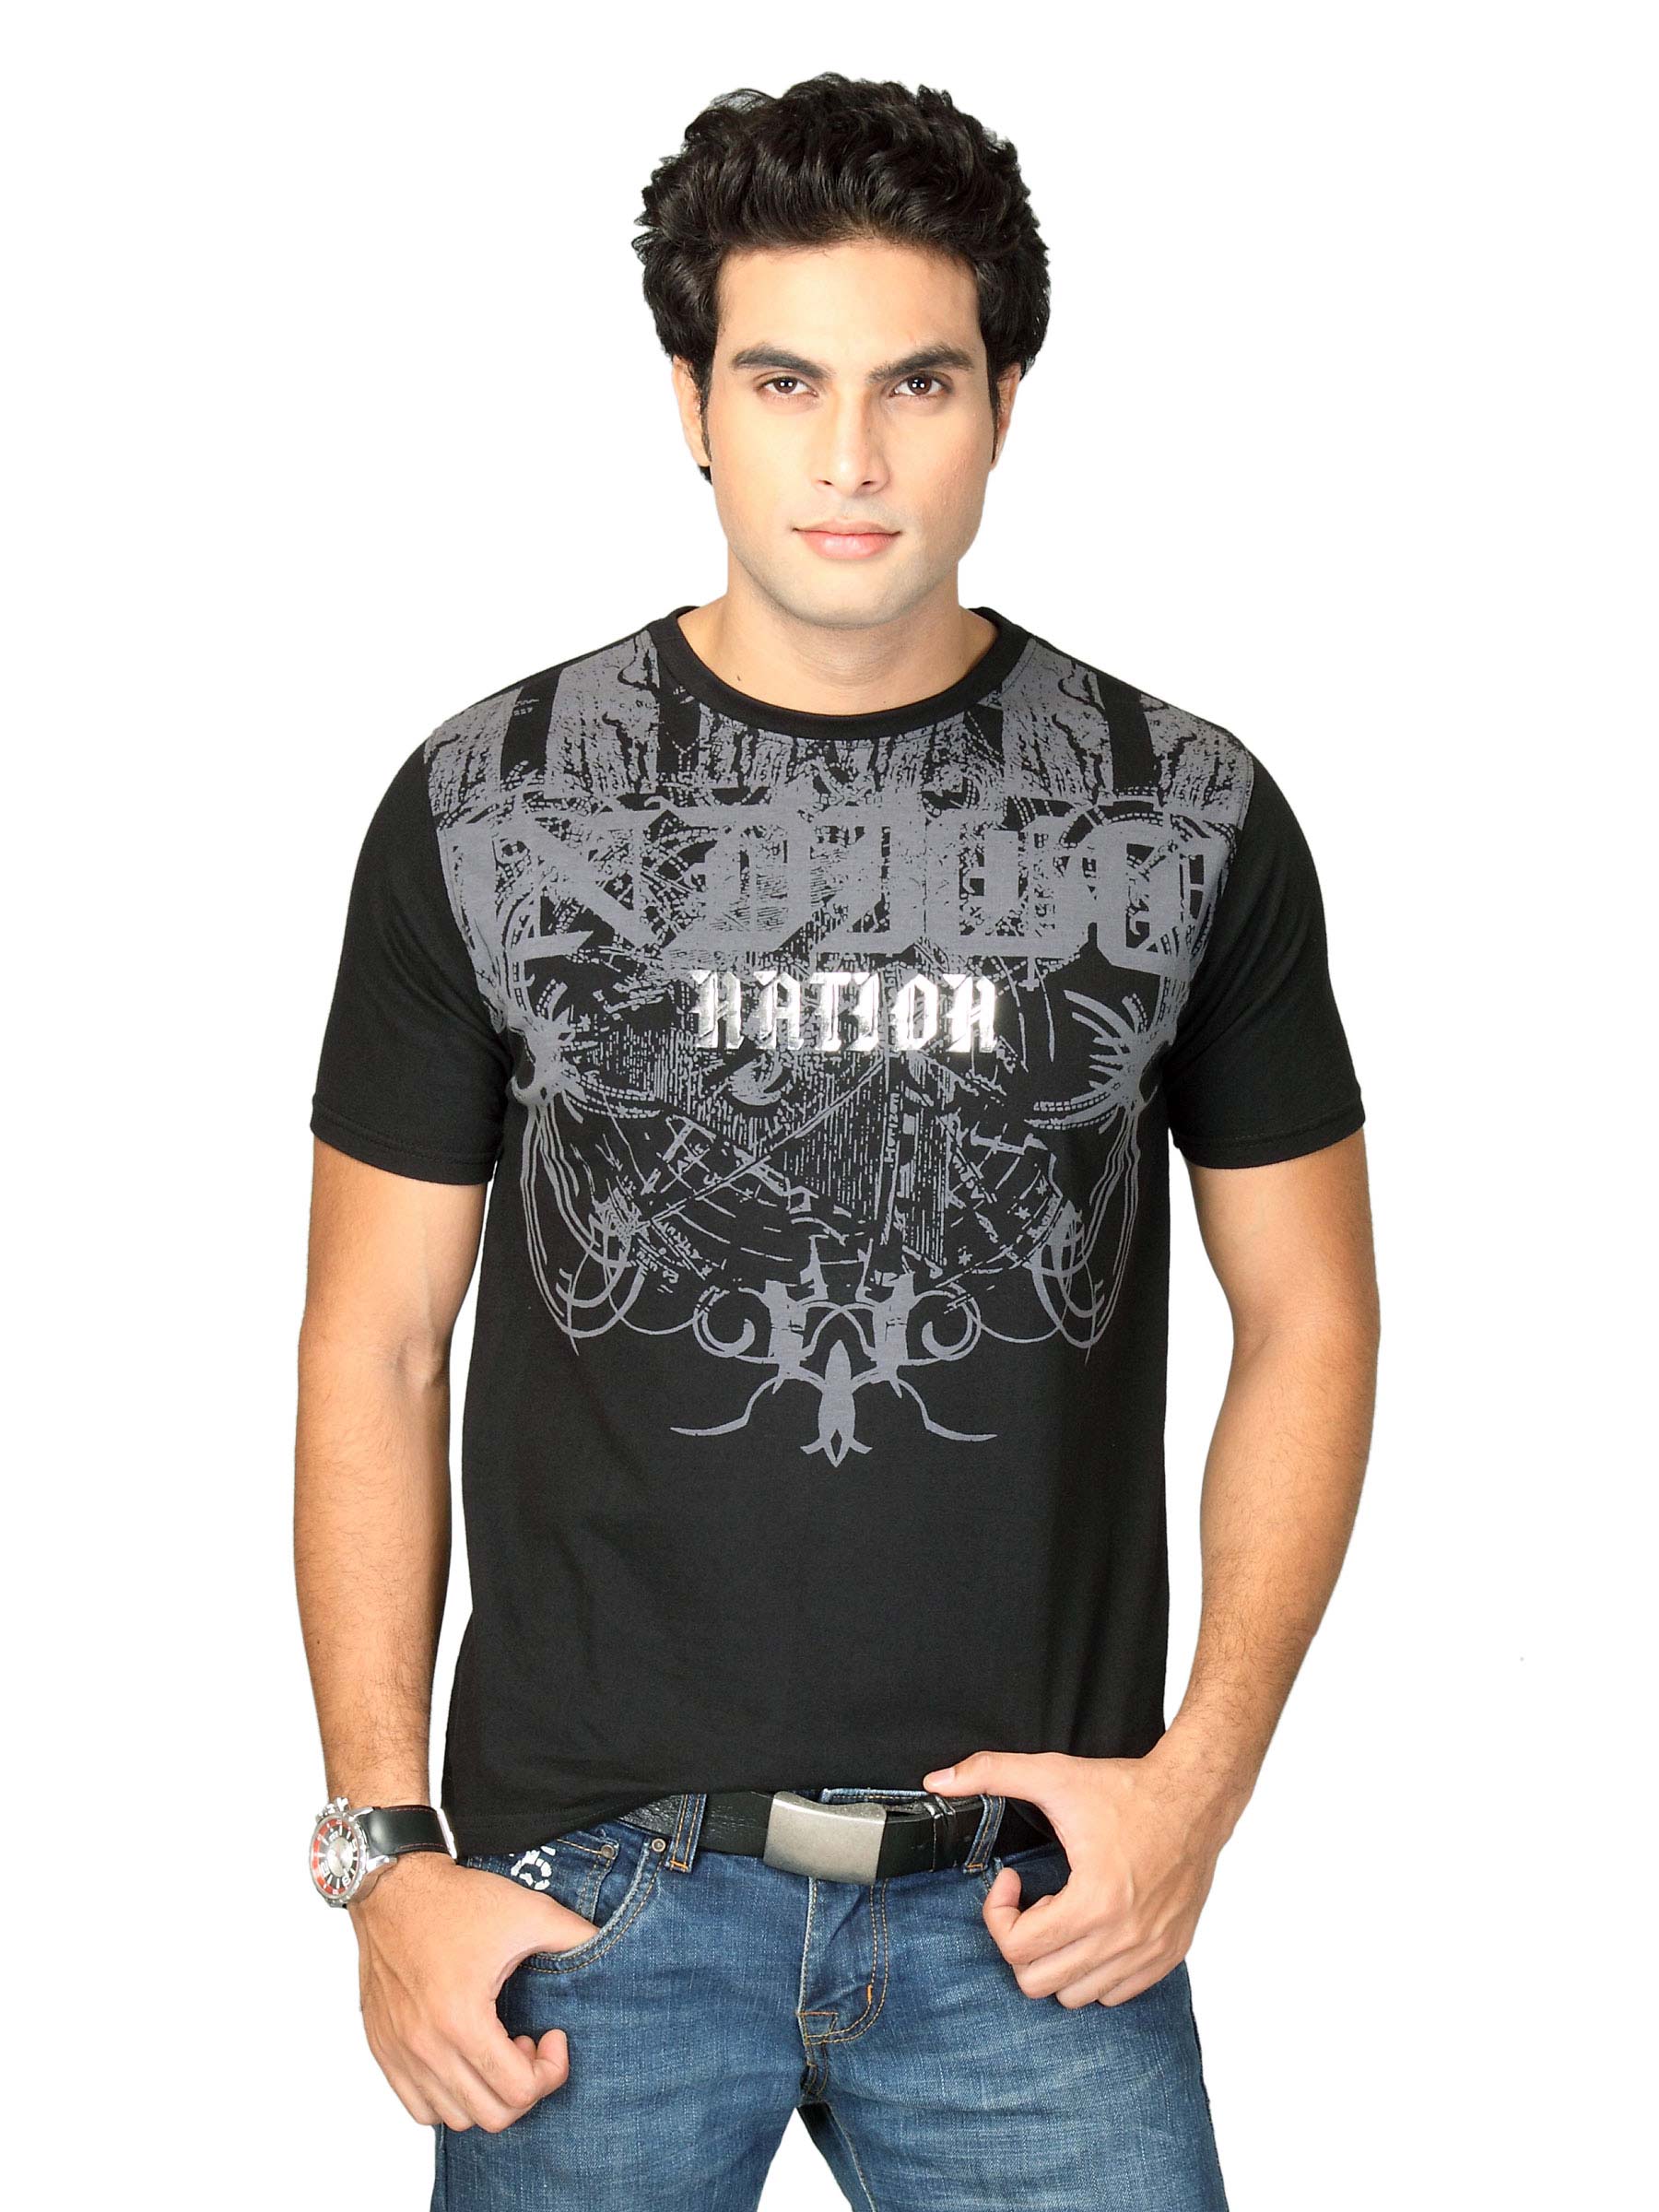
Indigo Nation Men Indigo Black Grey Silver T-shirt
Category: Apparel / Topwear / Tshirts
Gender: Men
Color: Black
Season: Fall 2011
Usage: Casual